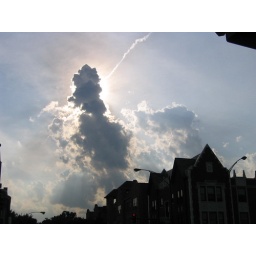
Lovely sky on the walk home earlier in the summer.